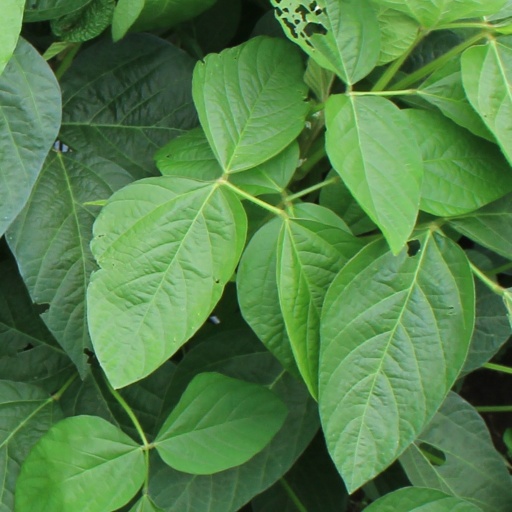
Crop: soybean